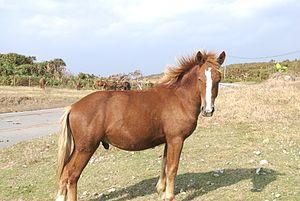
Le Yonaguni ou Yonaguni uma est une race de petit cheval japonaise présumée ancienne, propre à l'île de Yonaguni dans l'archipel Ryūkyū. Proche du cheval mongol et du poney coréen Cheju, le Yonaguni servait aux travaux agricoles courants avant l'arrivée de la motorisation, qui met la race en péril. Une association se constitue pour sa sauvegarde en 1975, mais le nombre d'animaux reste très faible, si bien qu'il est considéré comme une race locale en danger critique d'extinction. Malgré sa taille réduite, le Yonaguni est considéré localement comme un « petit cheval », et non comme un poney. Animal doux habitué aux contacts humains, il vit le plus souvent en semi-liberté sur son île. Il peut être monté pour des courses au trot, y compris par des personnes adultes pesant moins de 70 kg. En 2016, 130 individus perdurent dans leur biotope originel, le nord et l'est de Yonaguni.